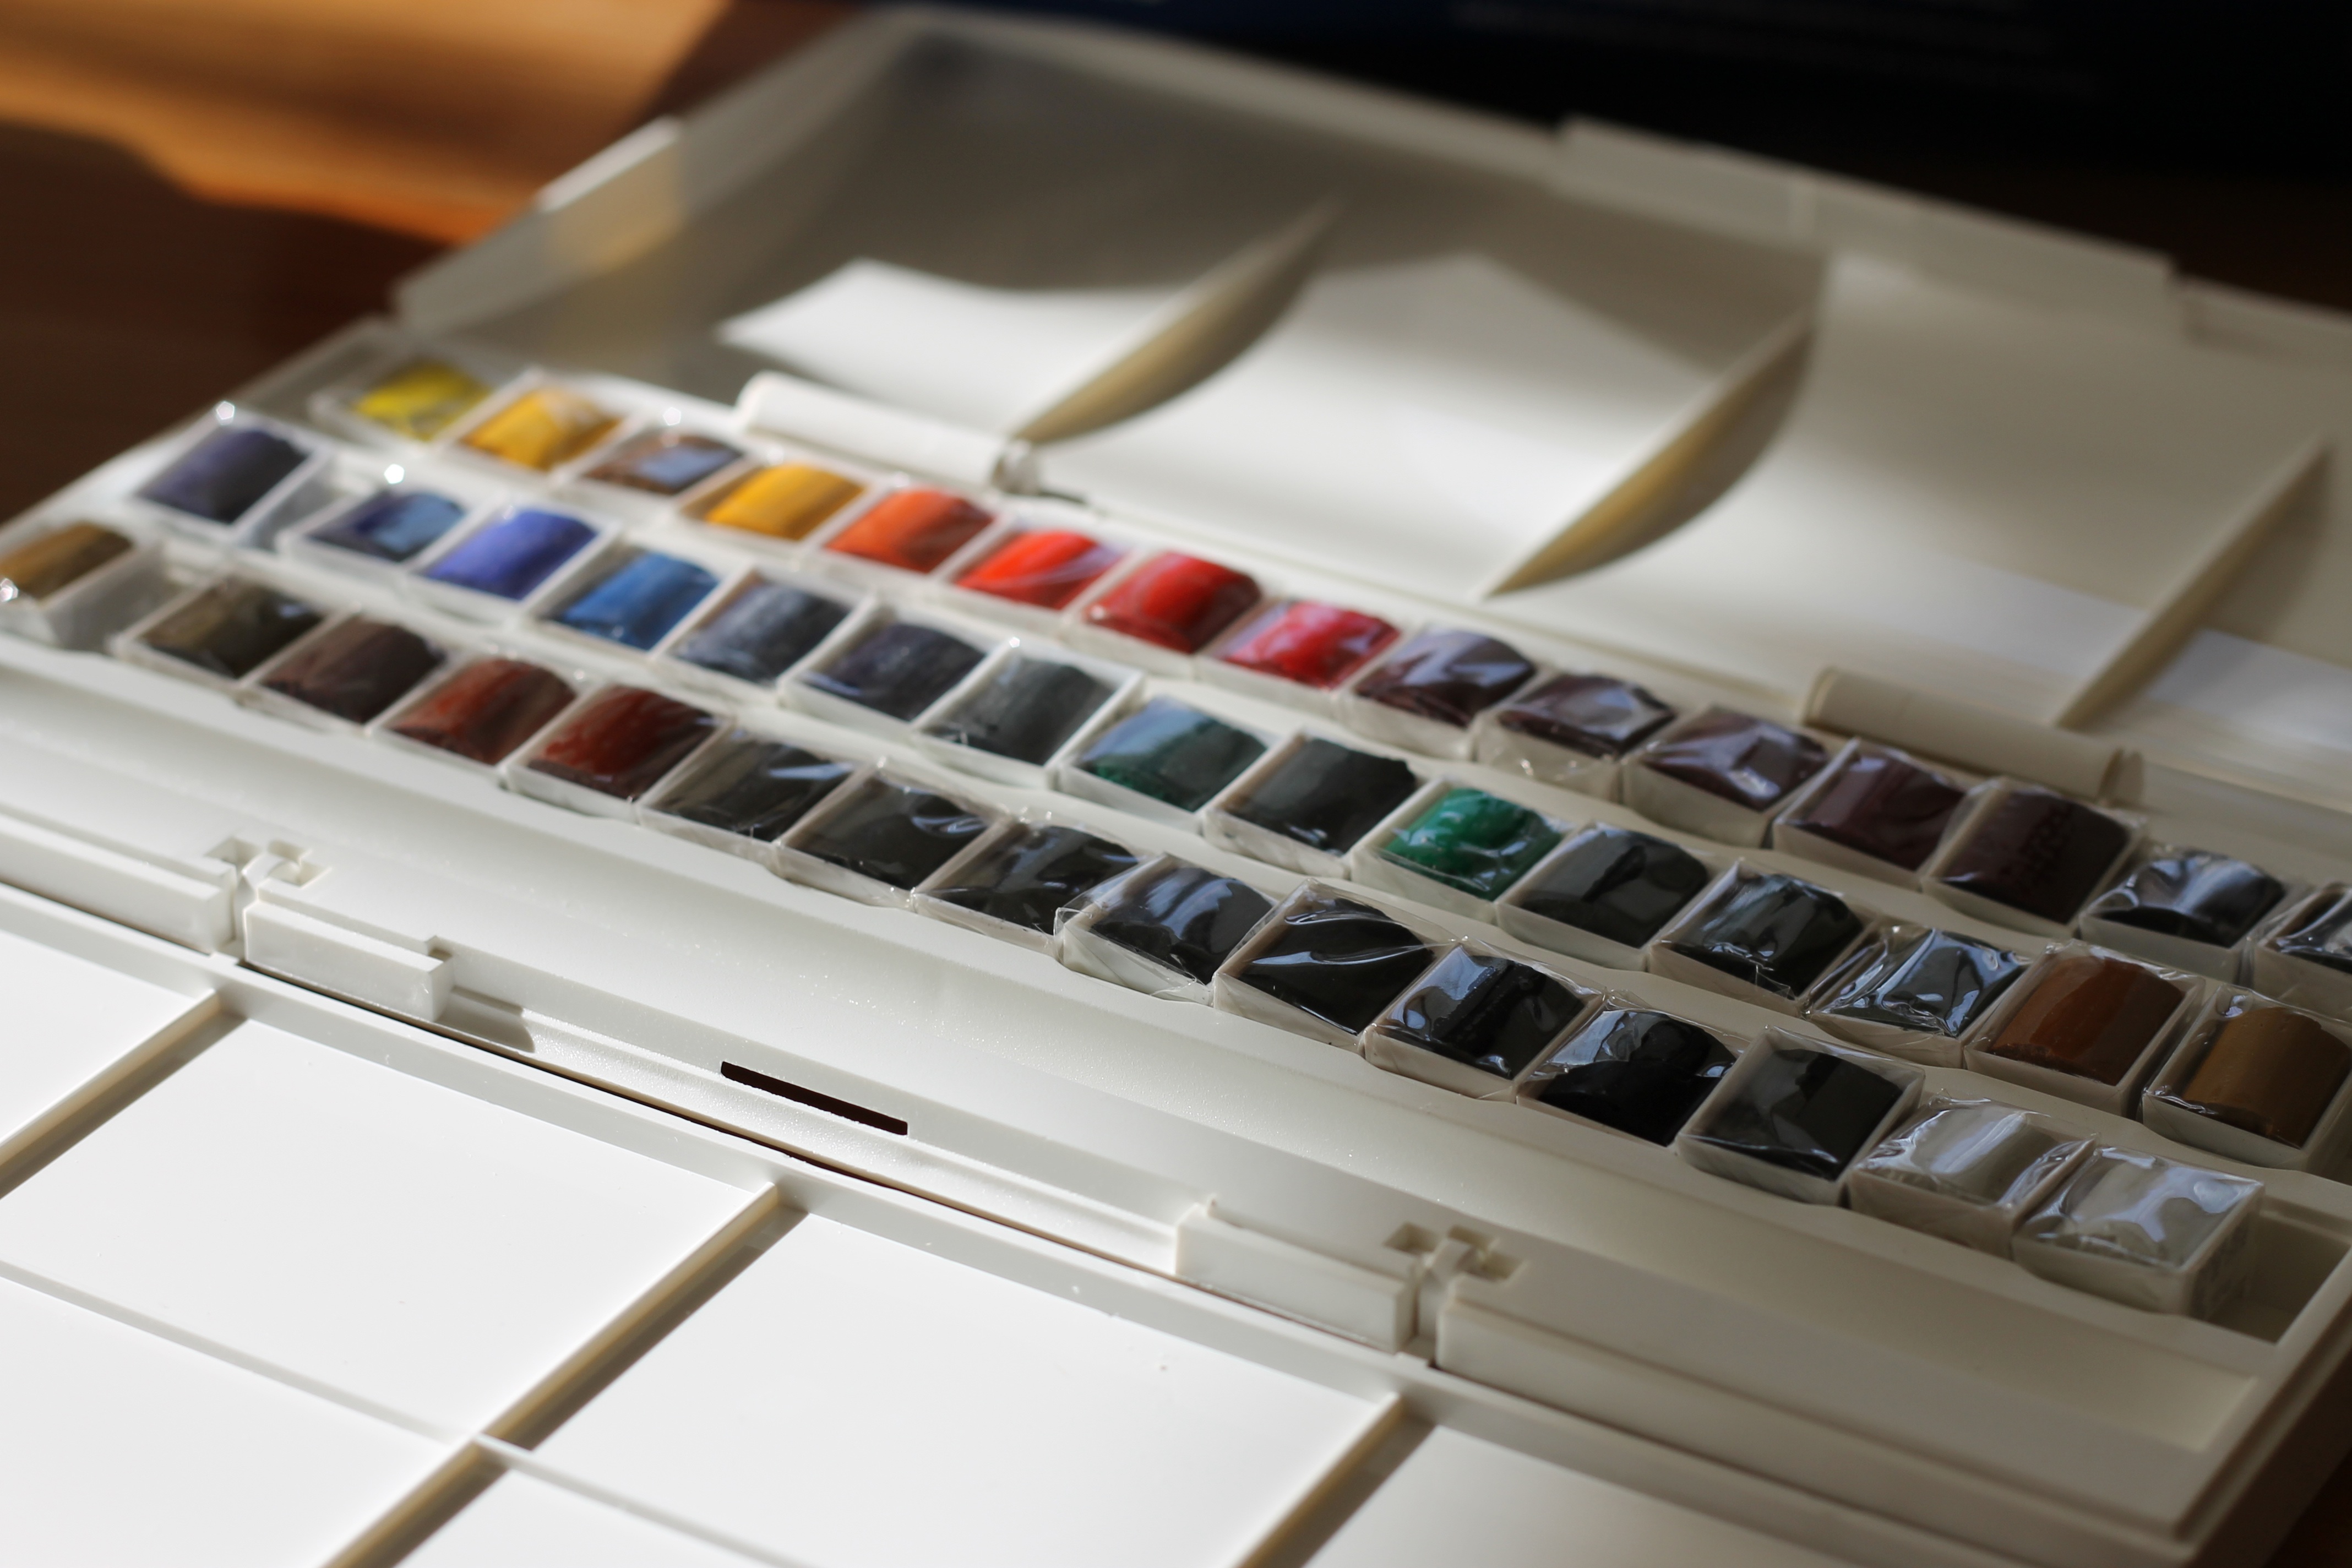
creative, colorful, watercolor, art, design, eye, organ, watercolour paints